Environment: real
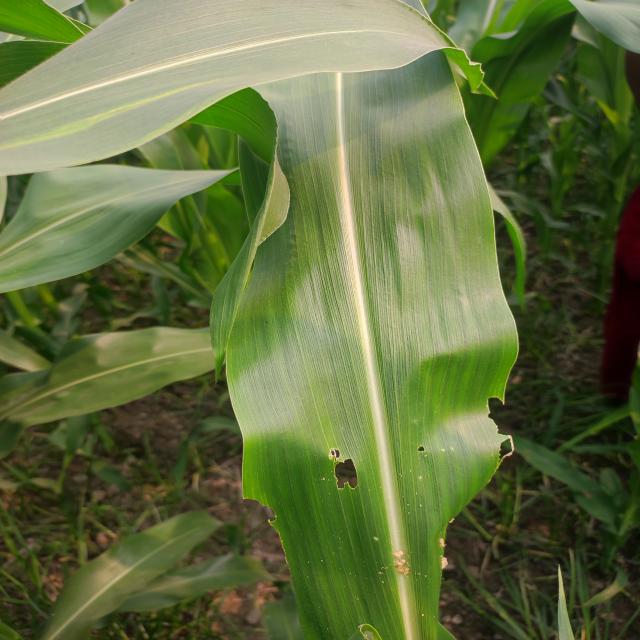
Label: fall_armyworm